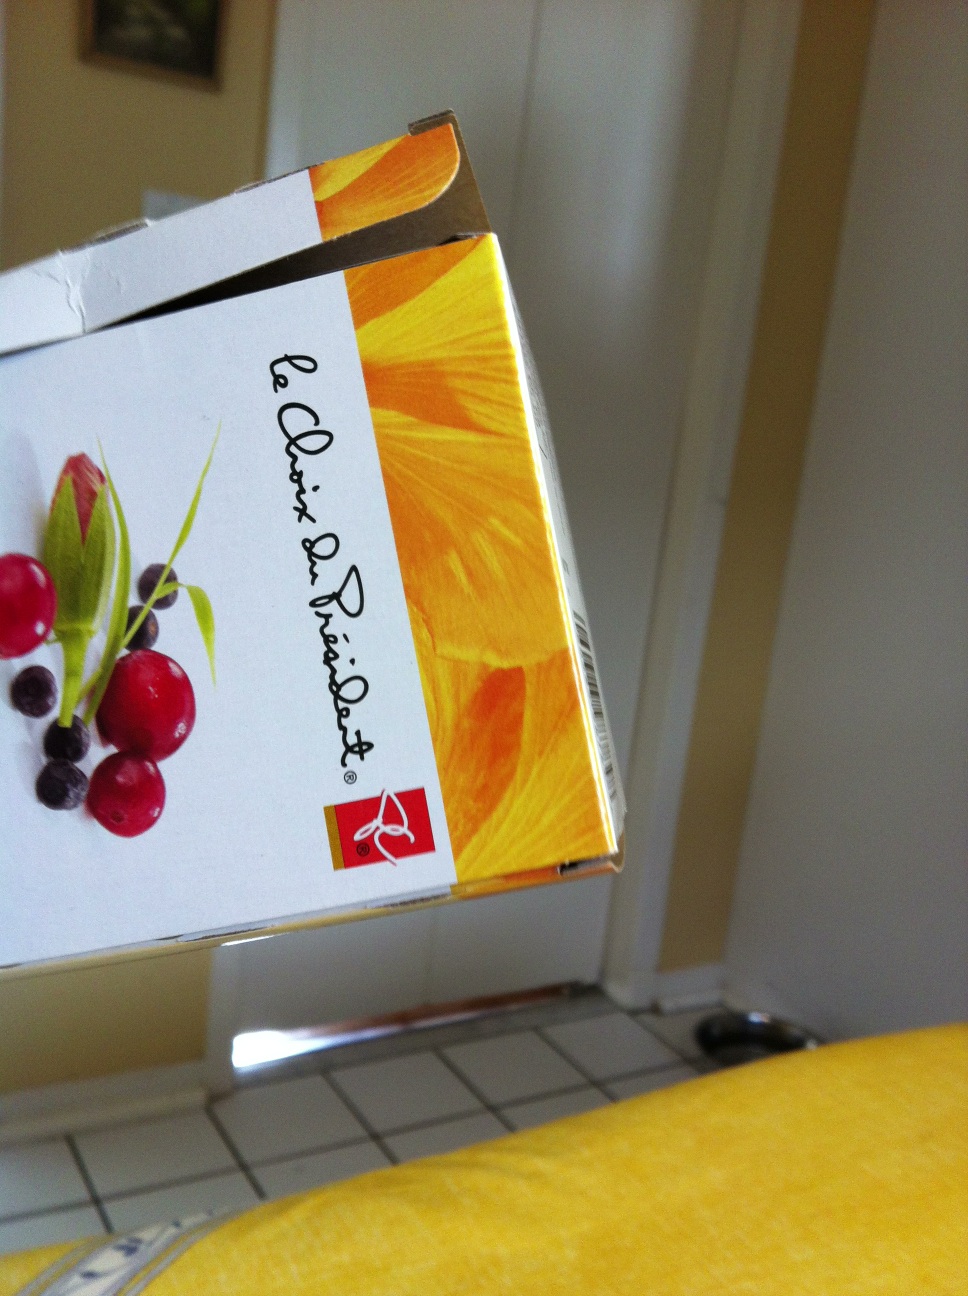Question: What kind of tea is this? What kind of tea is this?
Answer: unanswerable